Super Mario Galaxy

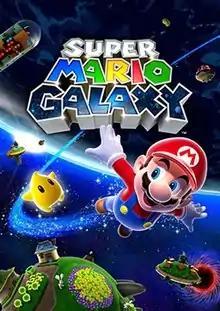

is a 2007 platform game developed and published by Nintendo for the Wii. It is the third 3D platformer game in the "Super Mario" series. As Mario, the player embarks on a quest to rescue Princess Peach and save the universe from Bowser, after which the player can play the game as Luigi for a more difficult experience. The levels consist of galaxies filled with minor planets and worlds, with different variations of gravity, the central element of gameplay. The player character is controlled using the Wii Remote and Nunchuk and completes missions, fights bosses, and reaches certain areas to collect Power Stars. Certain levels also use the motion-based Wii Remote functions.